Haydon Bridge

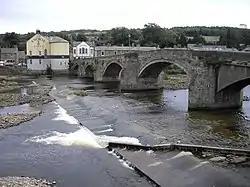
Old Haydon Bridge

Old Haydon Bridge across the River South Tyne within the village itself was originally built around 1309 but had to be rebuilt in 1776 following a flood. Listed as a Grade II structure it is now available only to pedestrians.